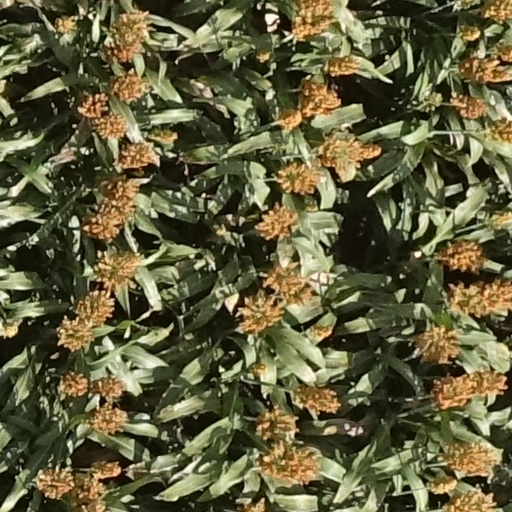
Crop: sorghum